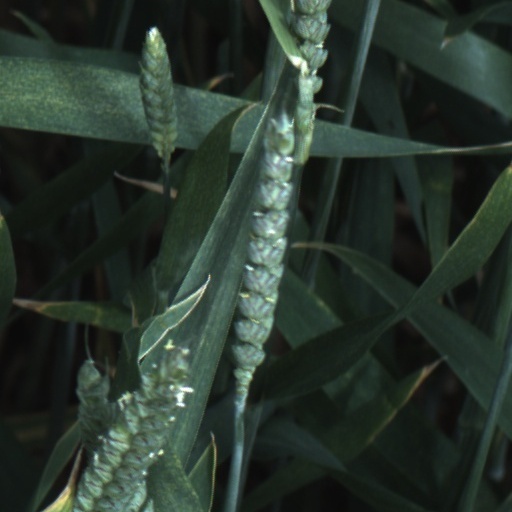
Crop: wheat